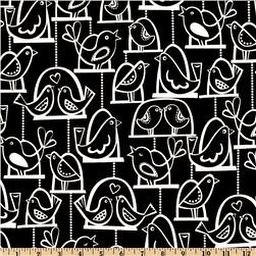
Designer Cotton Fabric. The color palette includes white over a black background.